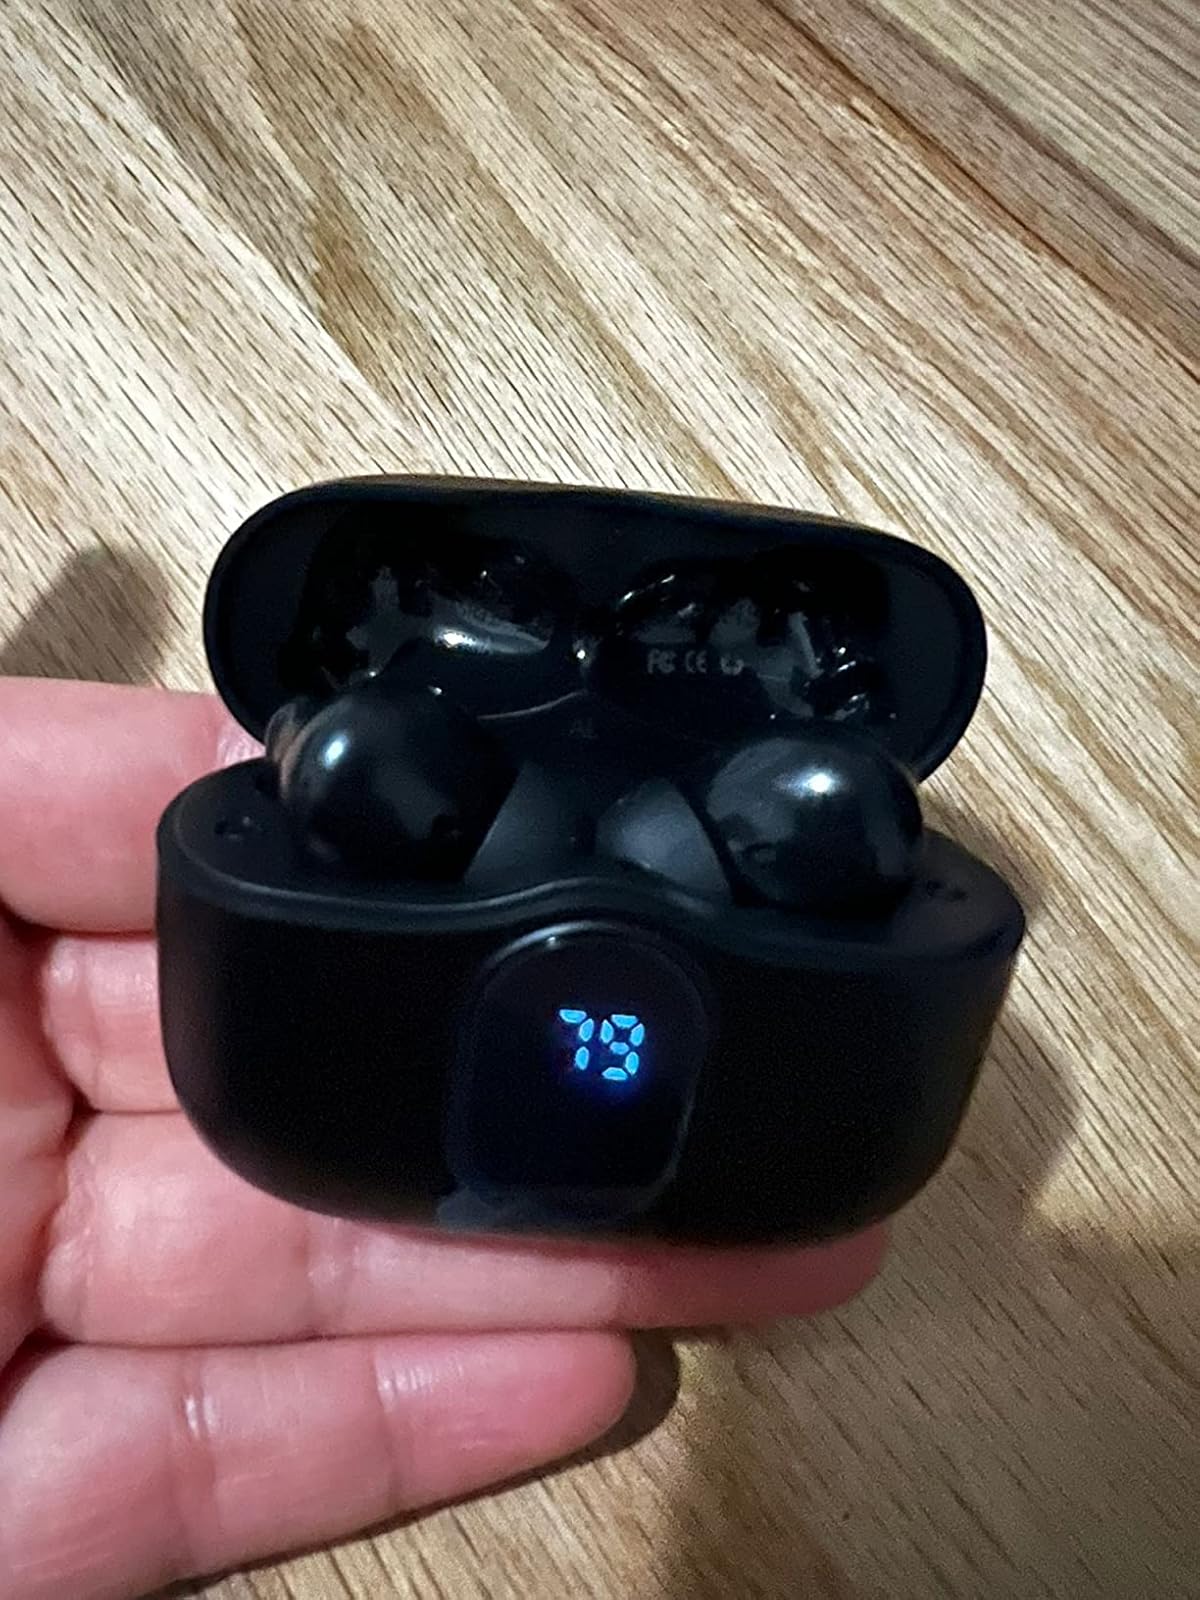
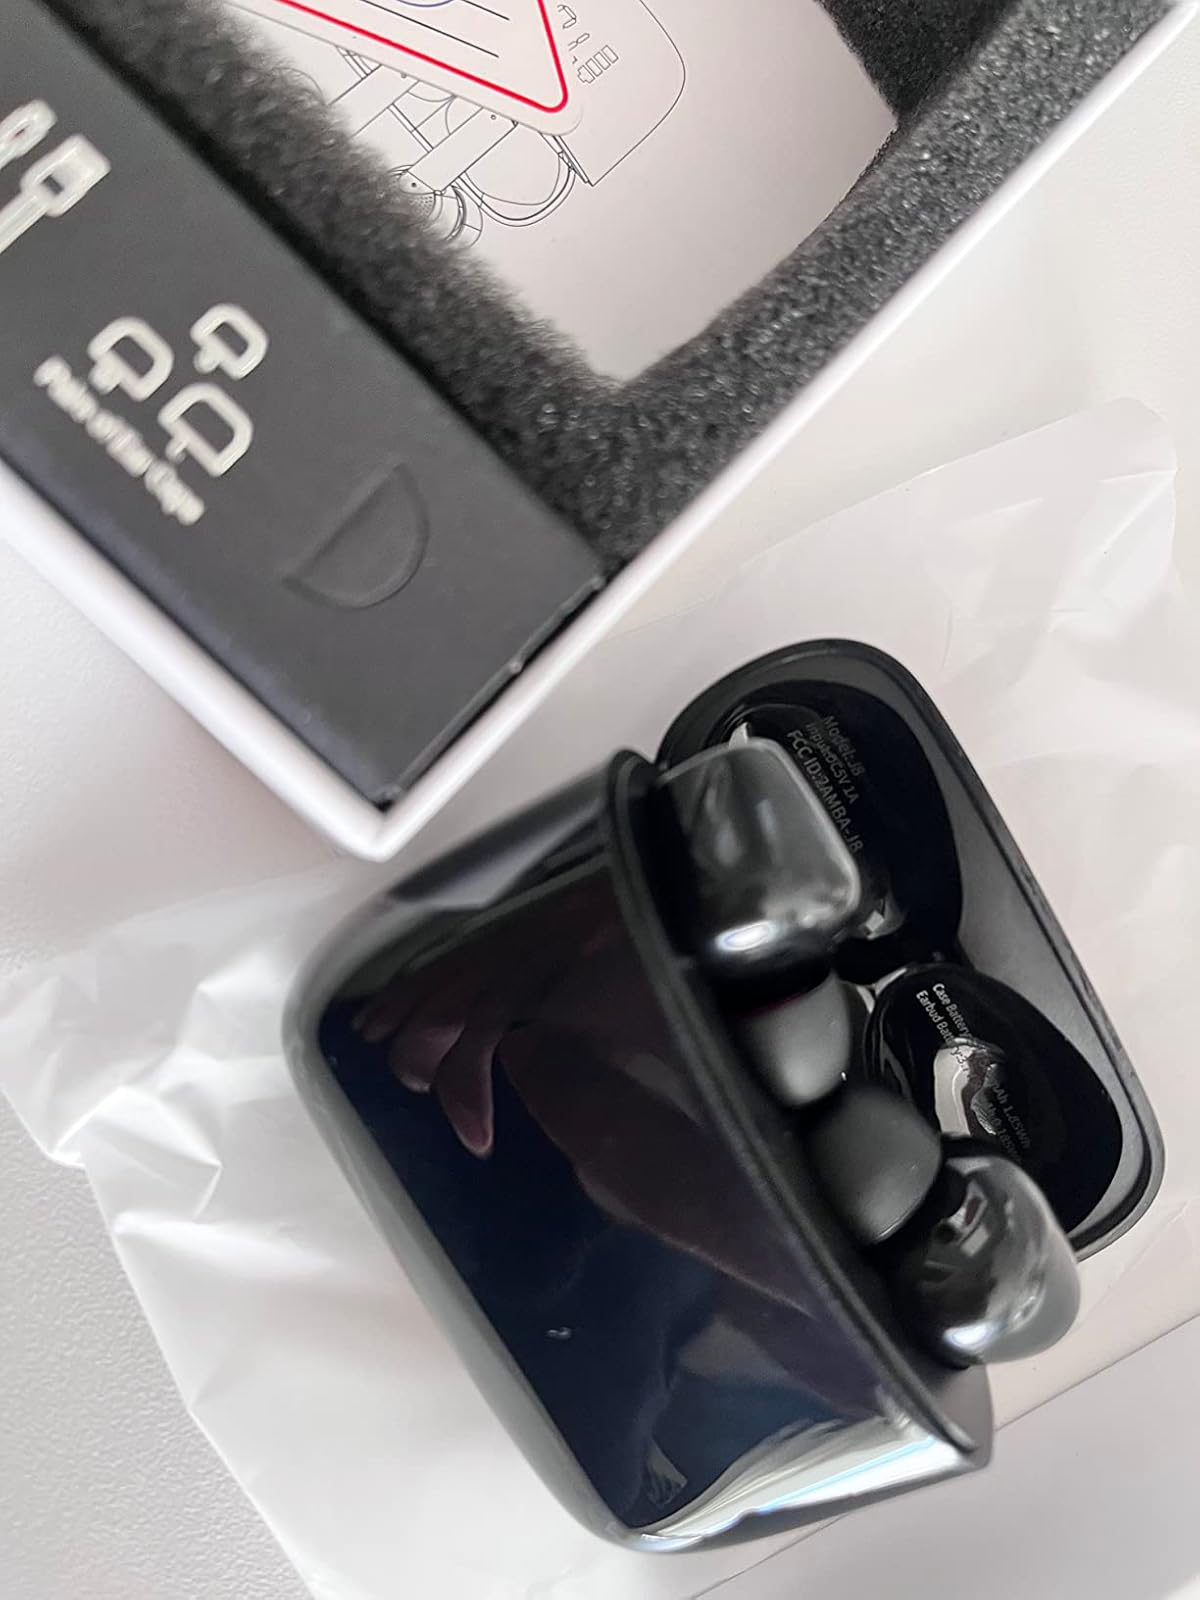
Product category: earbuds
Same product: no